XEGNAY-AM

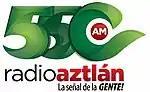
Logo used in the 2010s as Radio Aztlán

XETNC-AM came to air on November 26, 1980. It was the first noncommercial radio station in the state and was long known as Radio Aztlán.